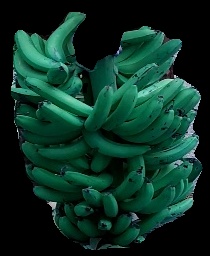
Variety: pachbale
Grade: grade1